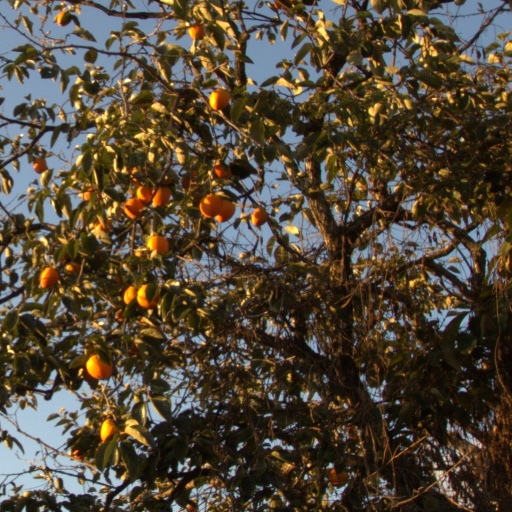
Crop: grape